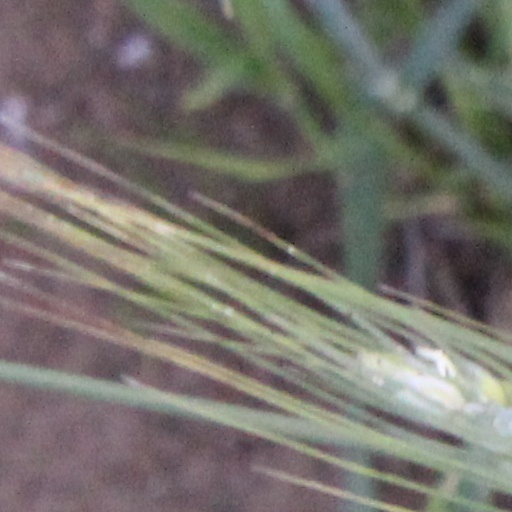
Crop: wheat